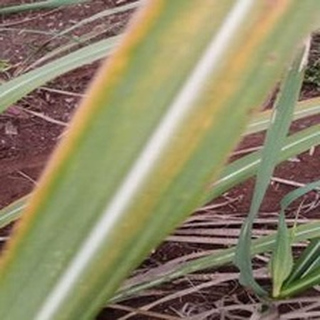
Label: sugarcane_yellow_leaf_disease